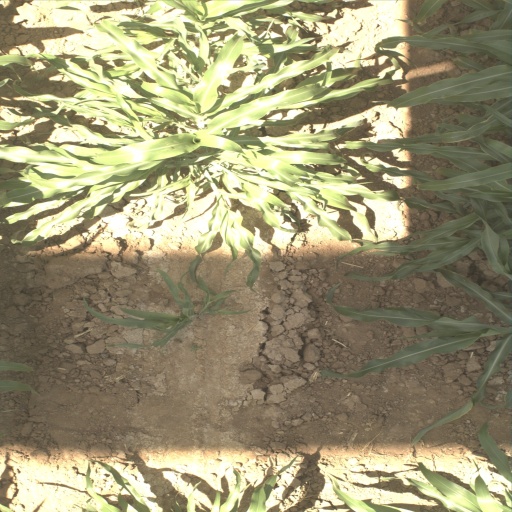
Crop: sorghum